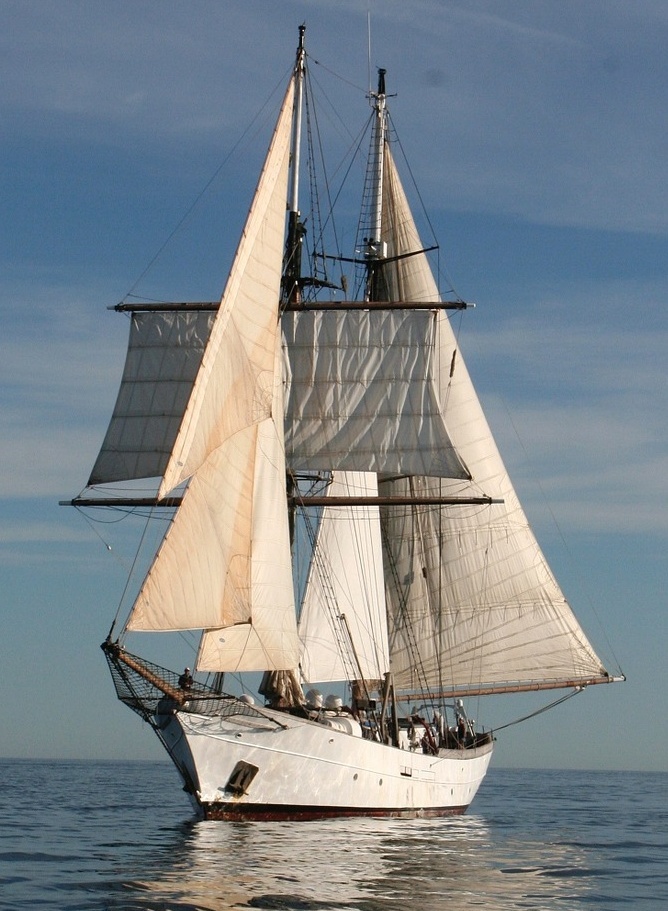
Vehicle type: Ships